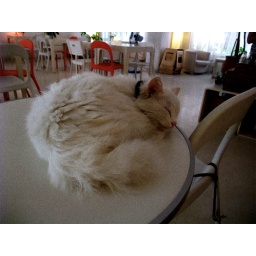
A cat sleeping in babycat cafe~ by the way, coffee and tea there not really good